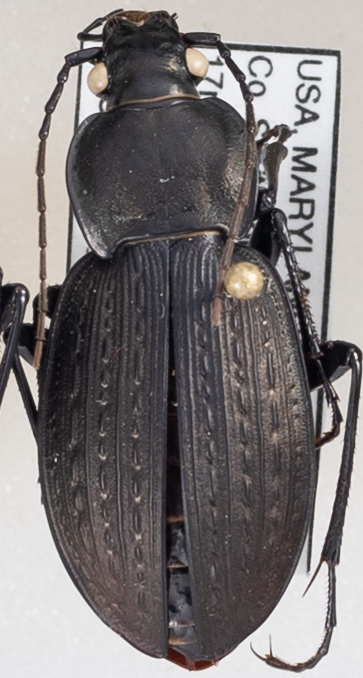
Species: Carabus vinctus
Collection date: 2021-04-29
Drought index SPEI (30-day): -0.672
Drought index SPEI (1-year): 2.09
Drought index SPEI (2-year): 1.45